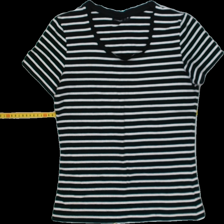
View: front
Type: T-shirt
Category: Ladies
Brand: Lindex
Colors: Black, White
Material: 95%cotton 5%elastane
Pattern: Striped
Size: S
Trend: No trend
Stains: No
Price range: <50
Recommended usage: Reuse